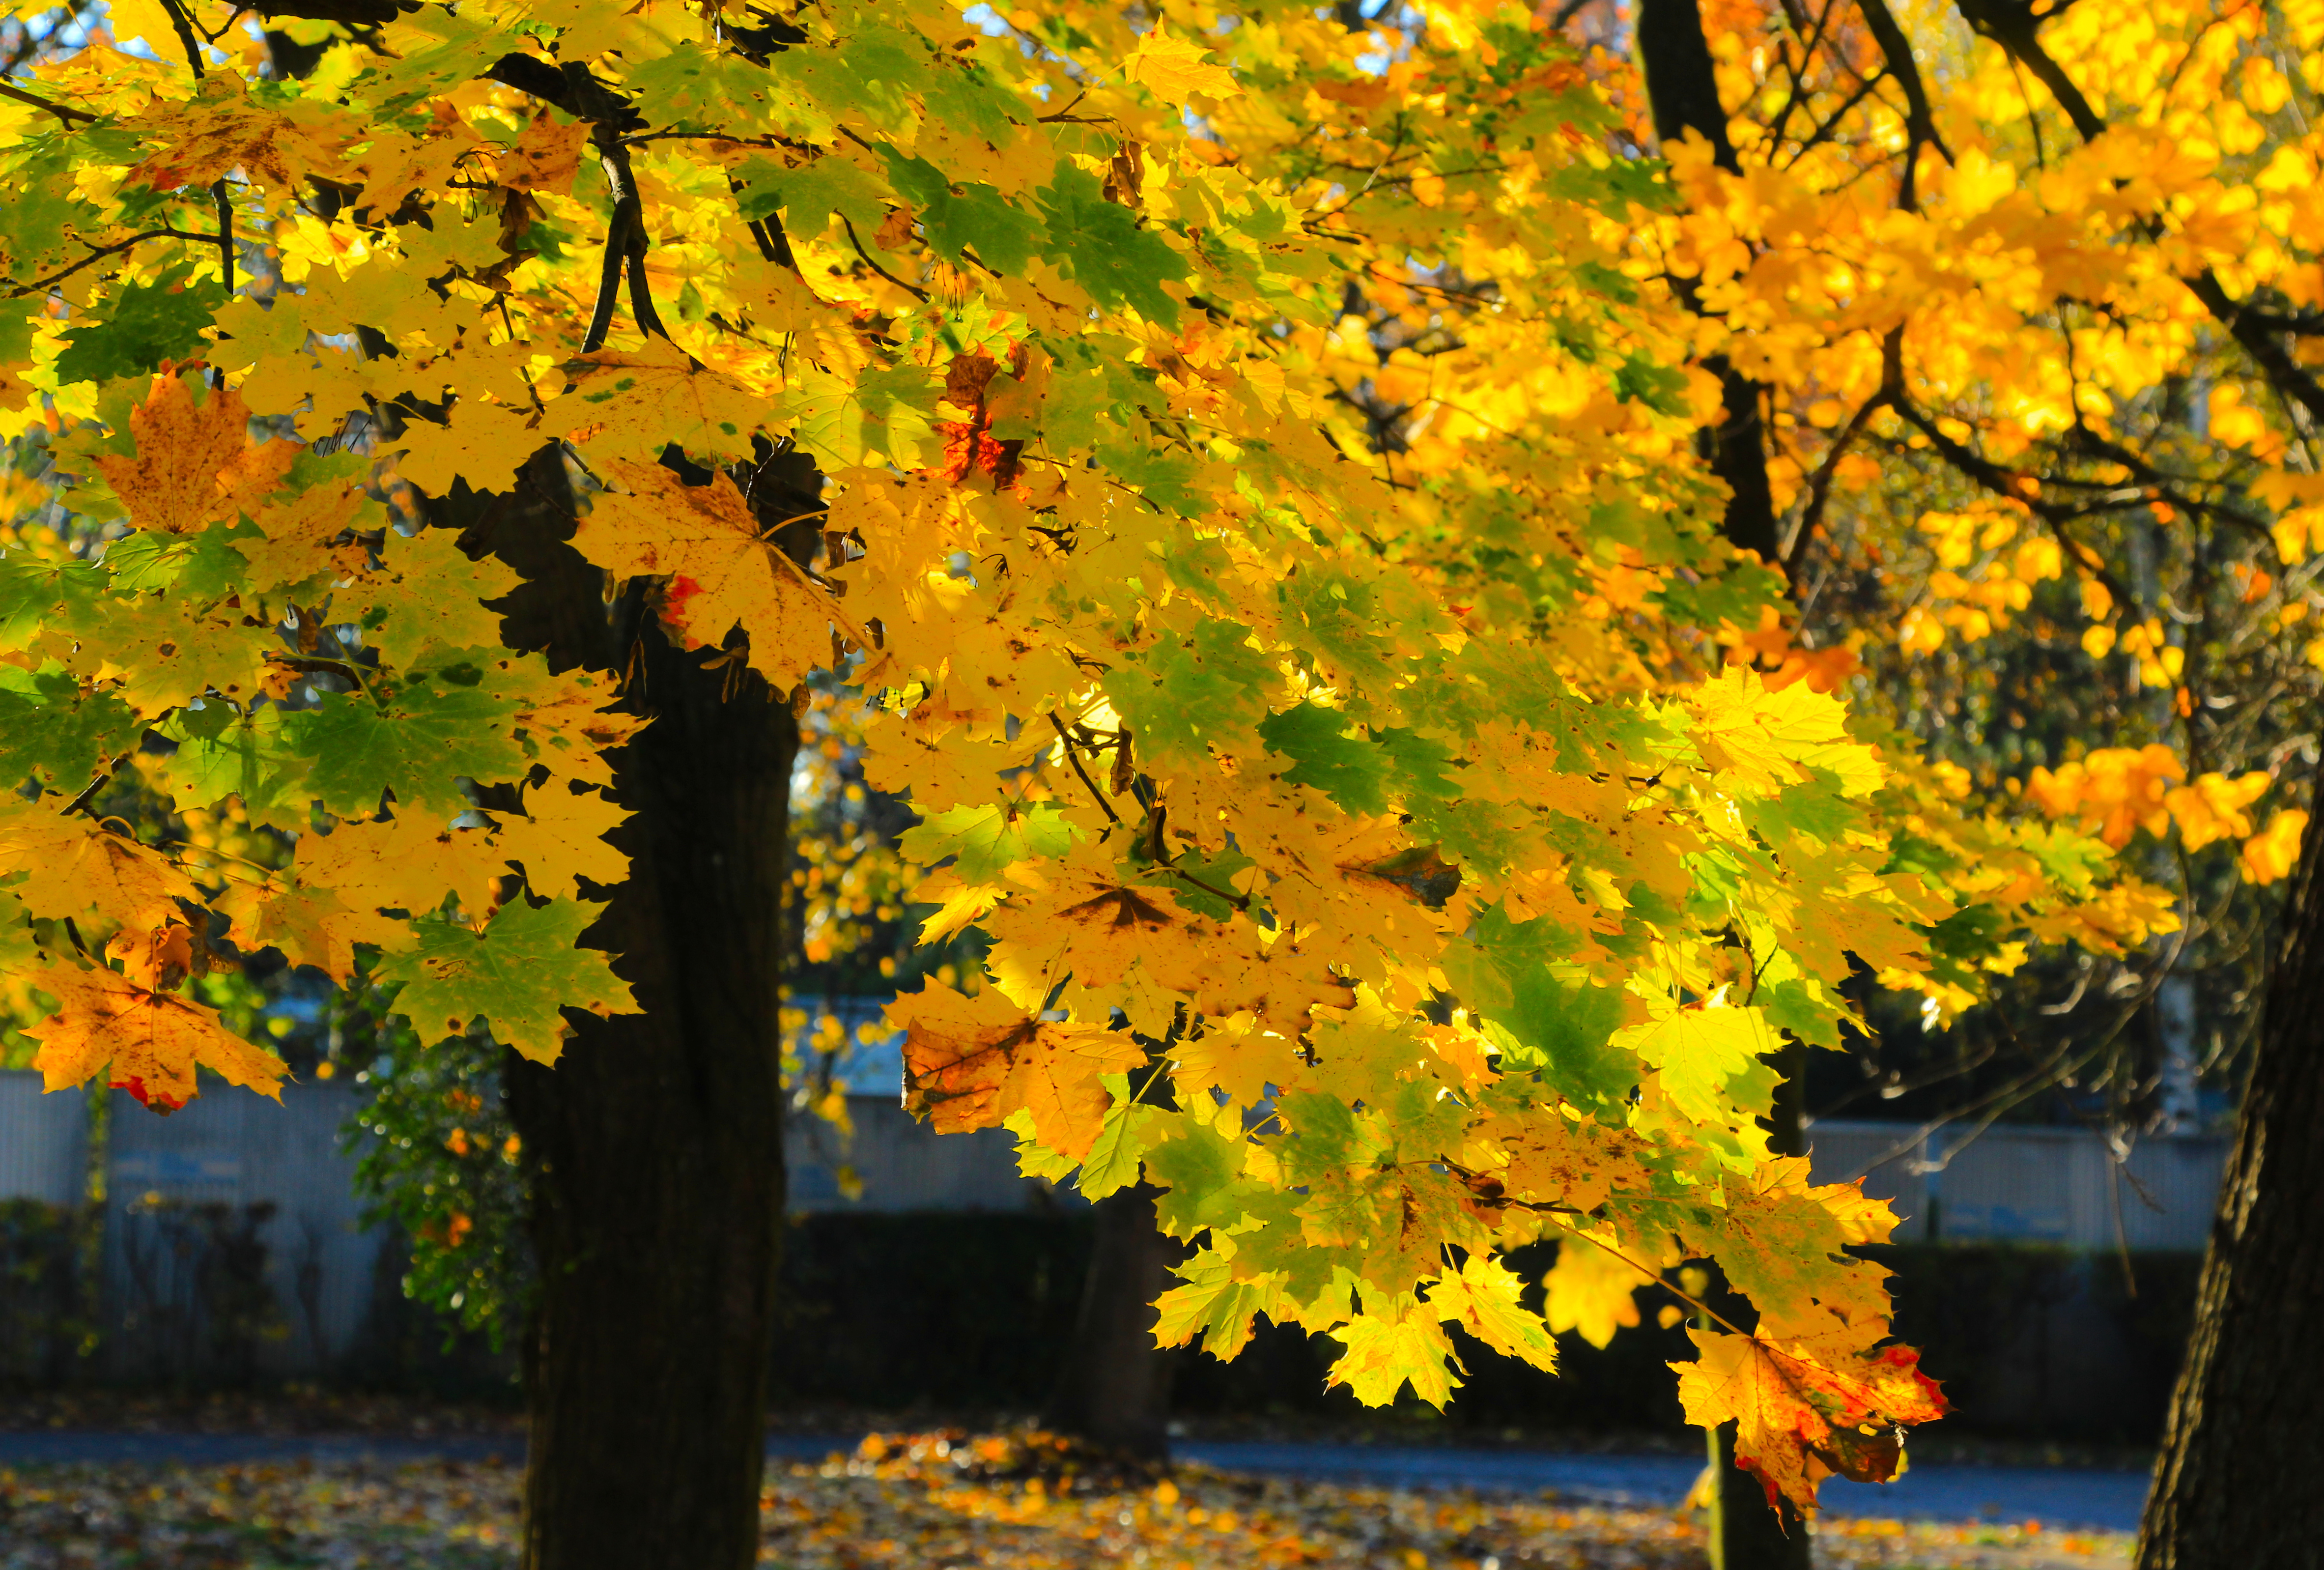
autumn, park, yellow, leaf, botany, natural environment, natural landscape, branch, twig, tree, vegetation, plant, sunlight, biome, trunk, deciduous, People in nature, grass, flowering plant, Tints and shades, temperate broadleaf and mixed forest, landscape, Northern hardwood forest, woodland, plant stem, maple leaf, forest, maple